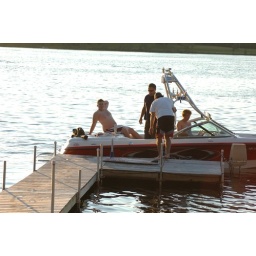
At Tom and Beth's house at the lake in Alexandrea, Minnesota.